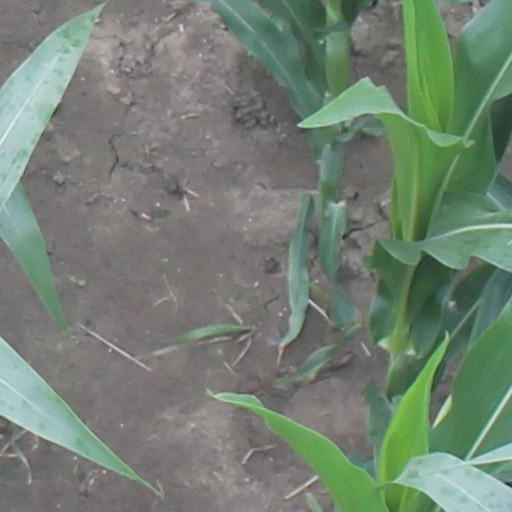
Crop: maize; corn